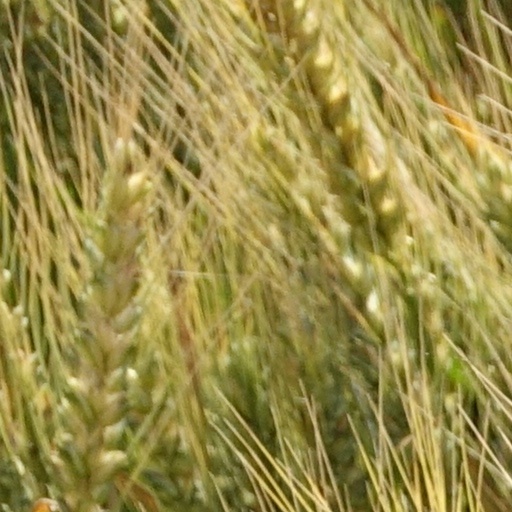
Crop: wheat